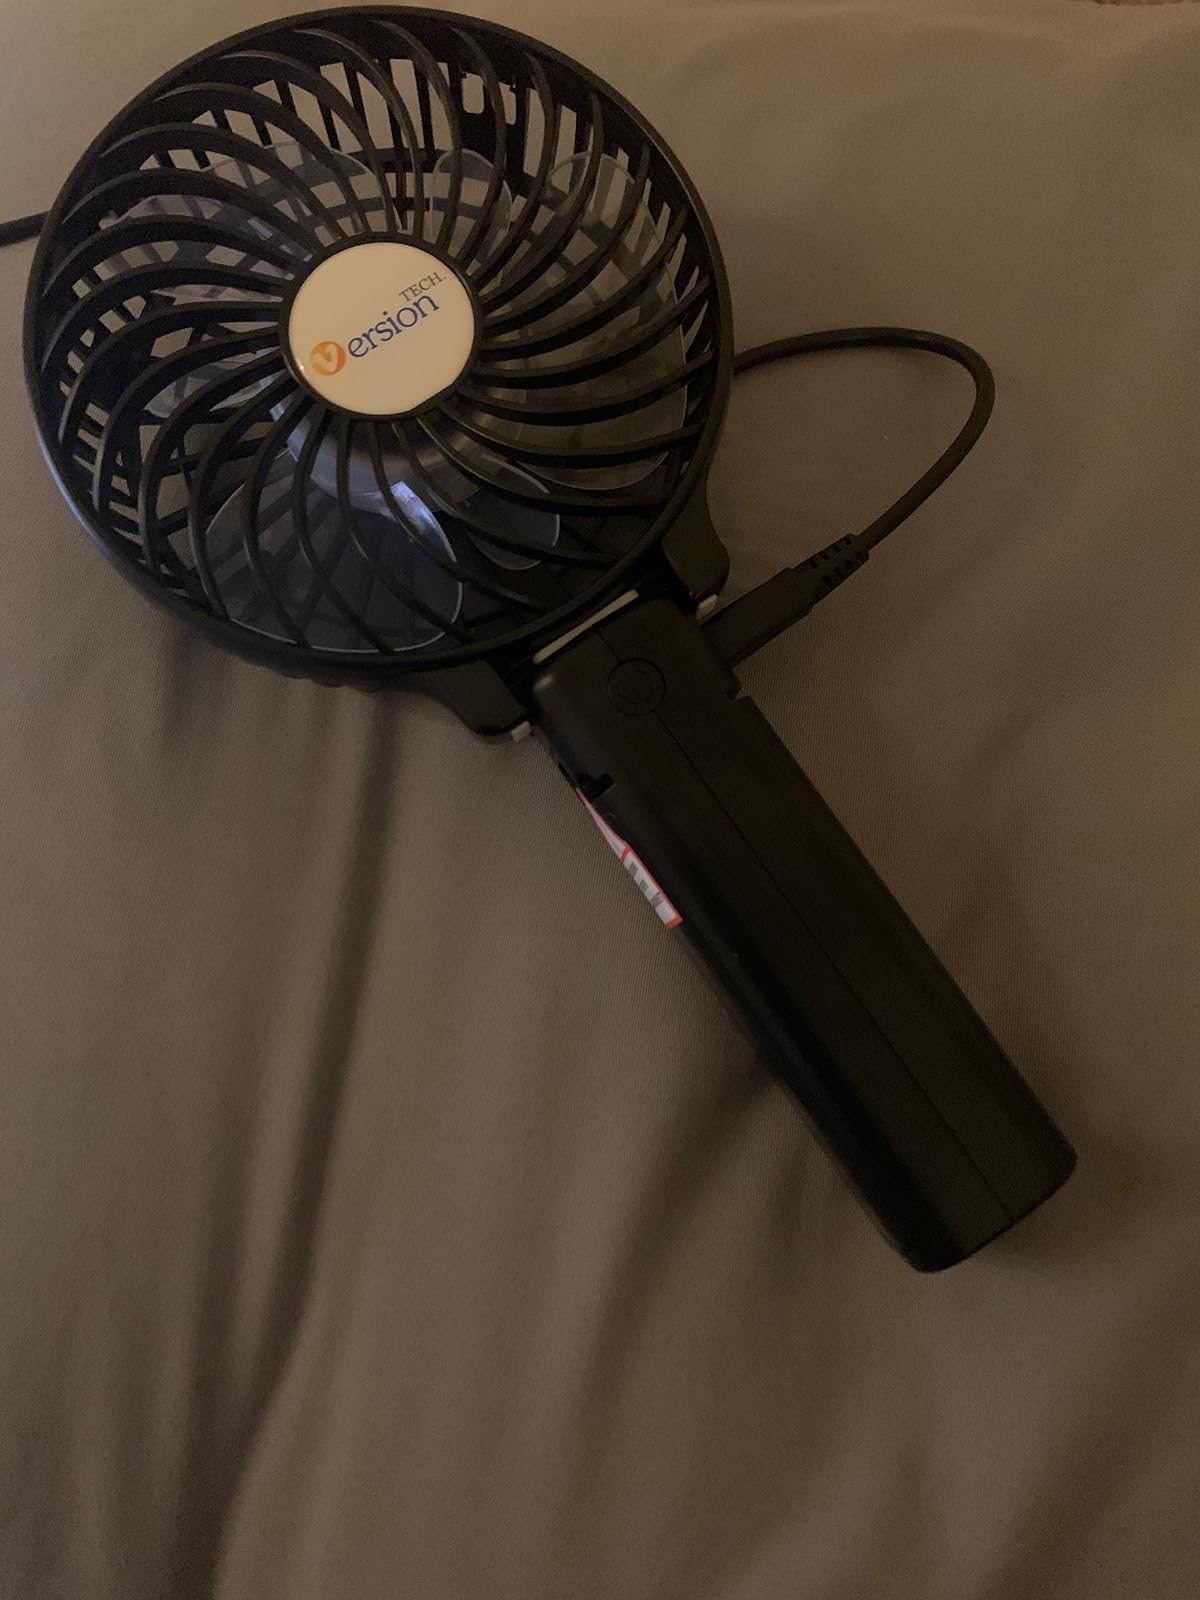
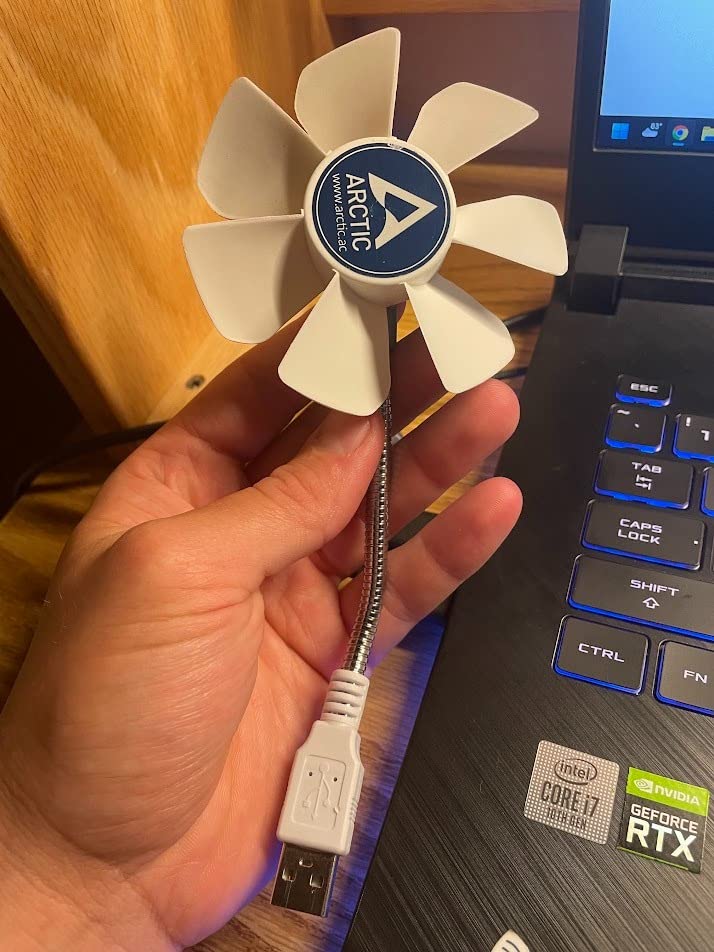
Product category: fan
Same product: no